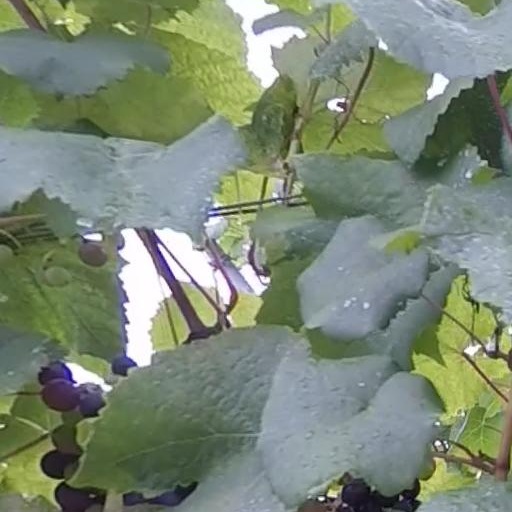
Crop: grape